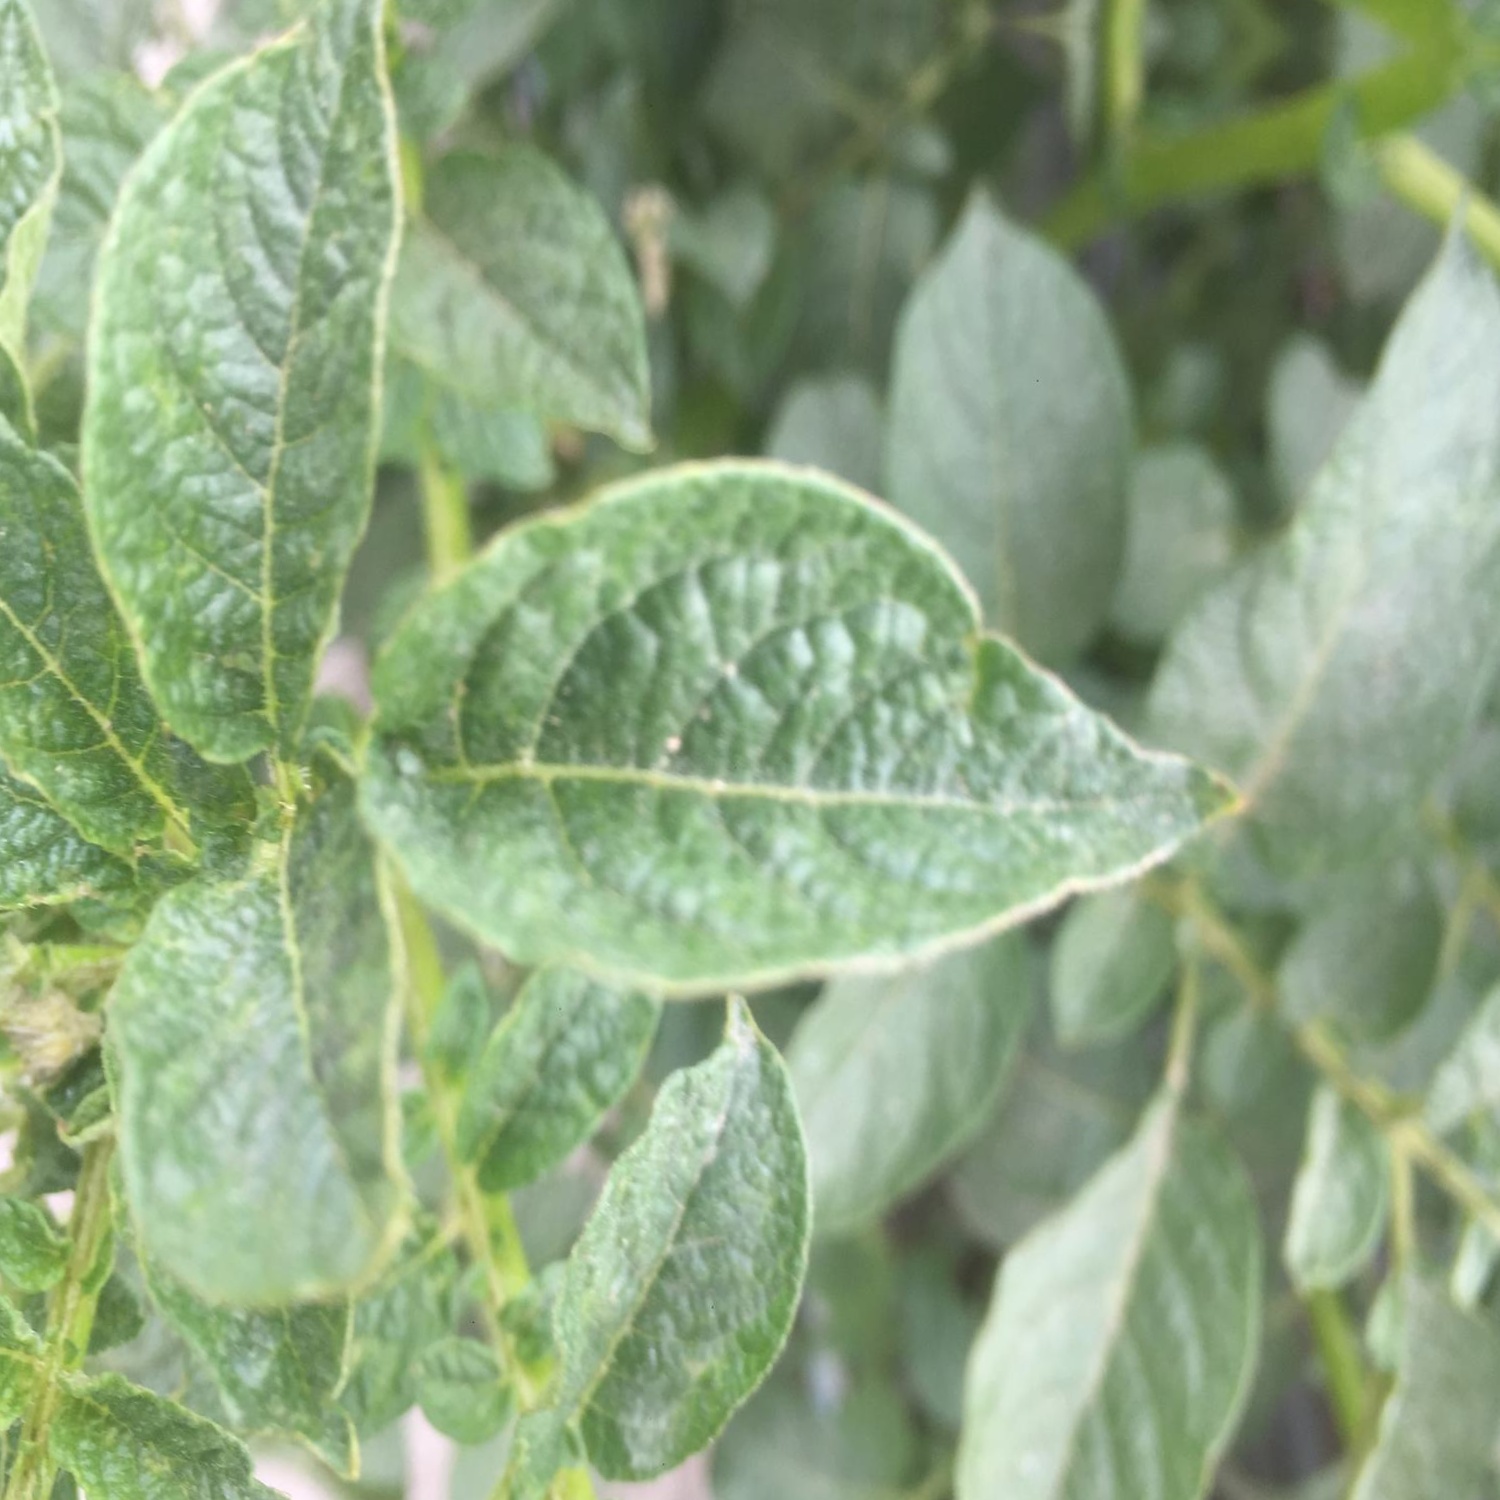
Etiqueta: Virus